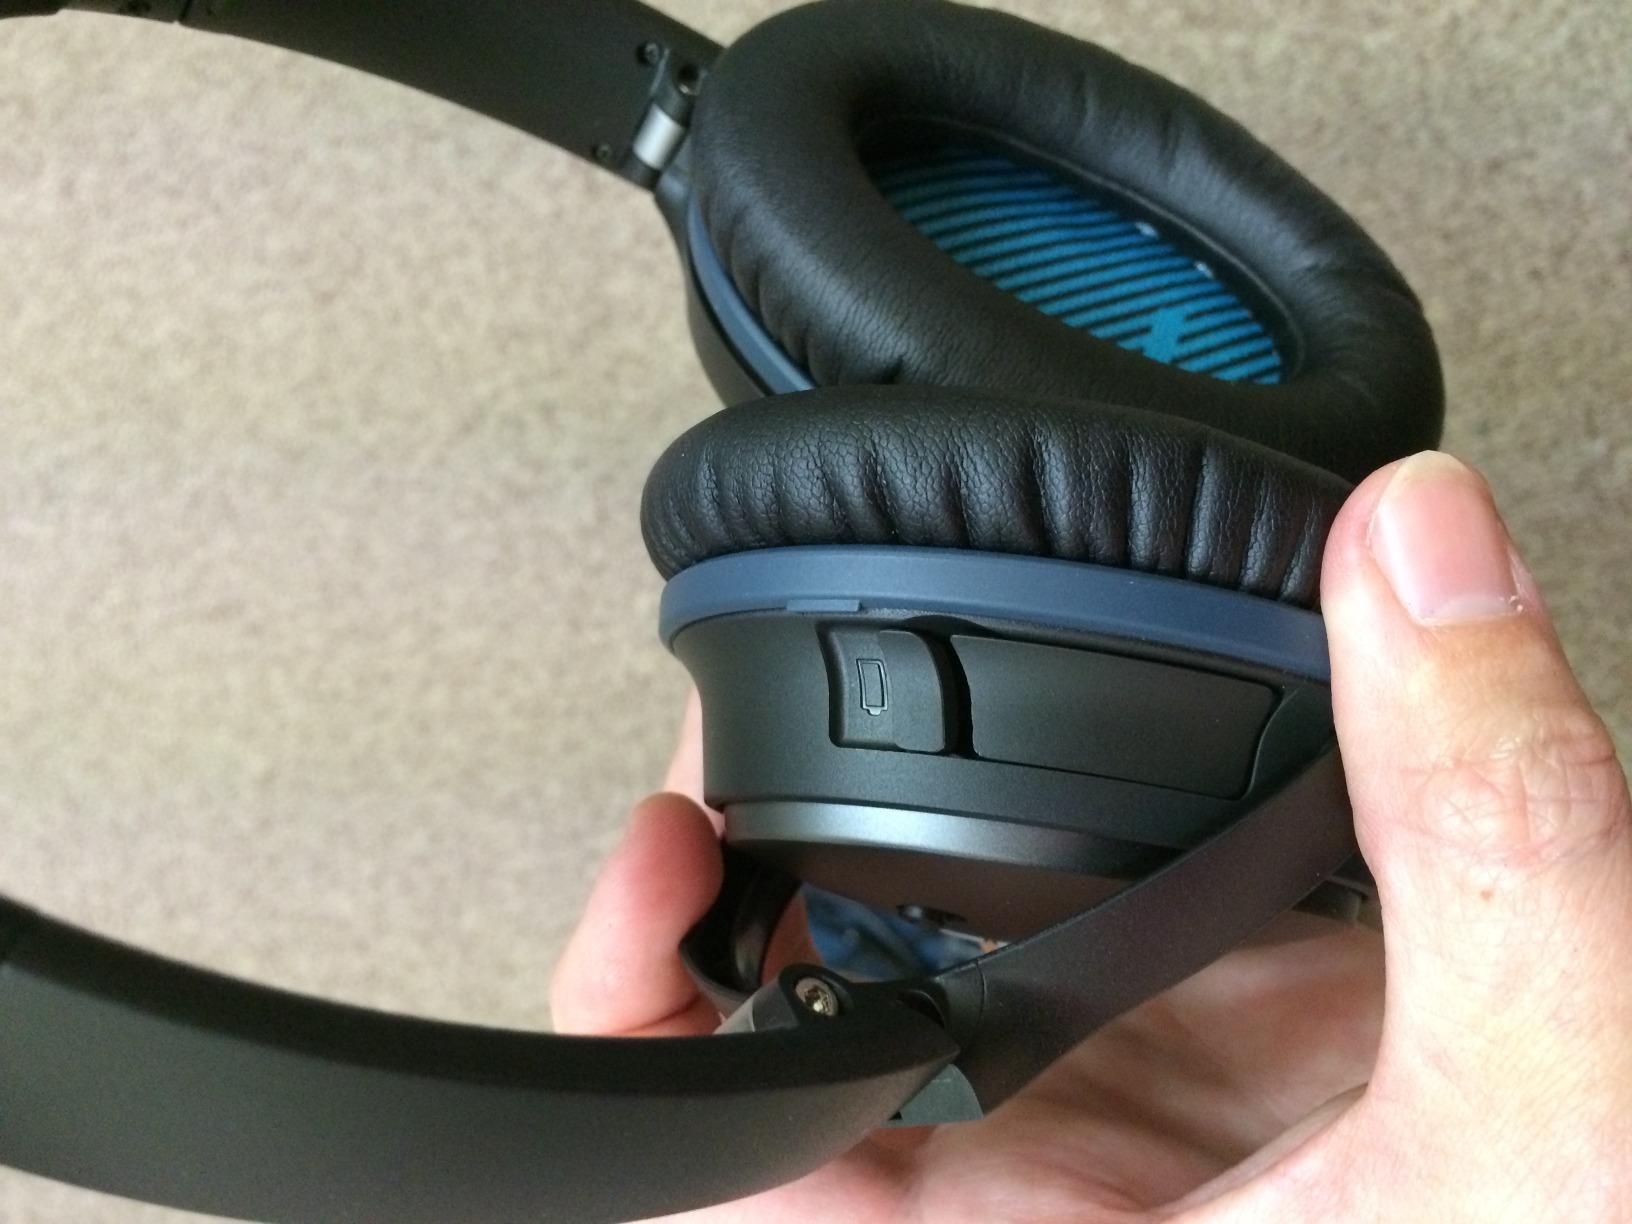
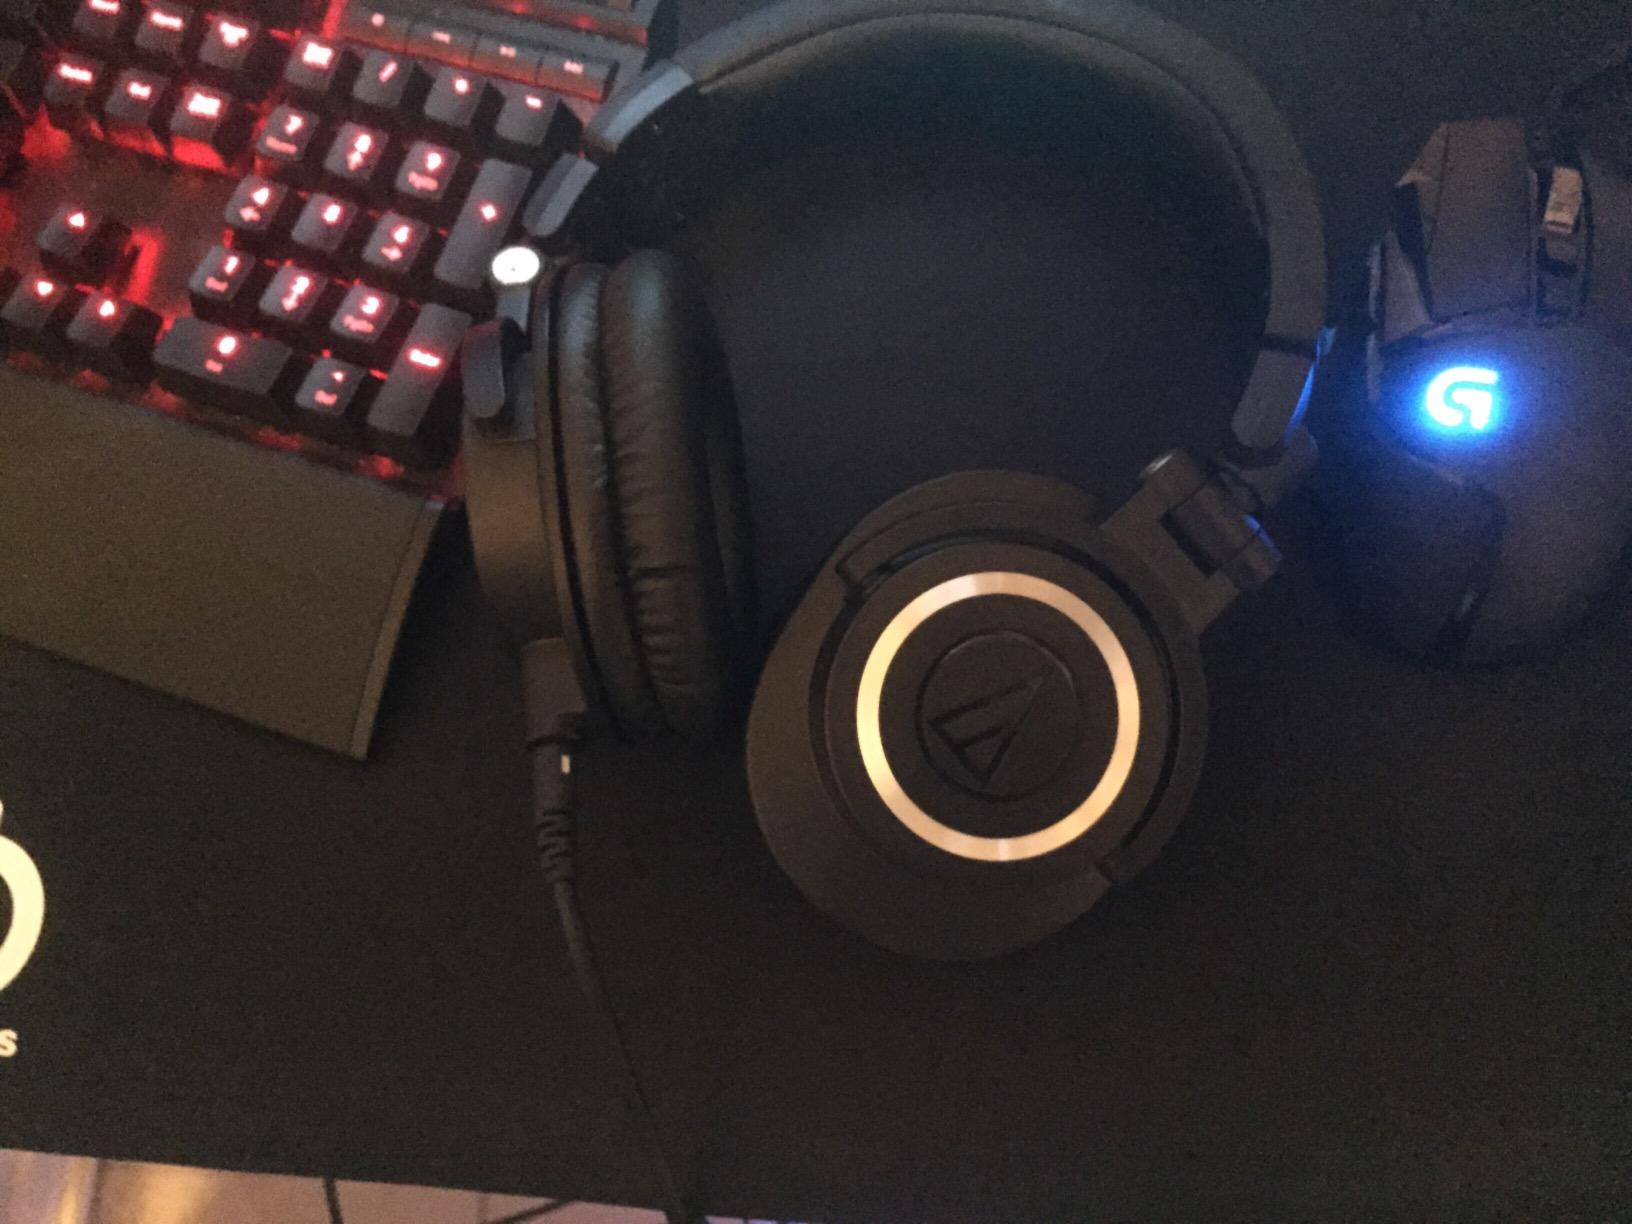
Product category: headphones
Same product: no